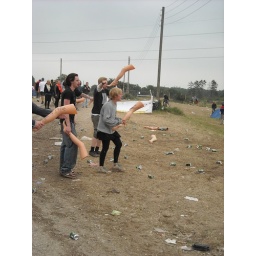
This girl in grey was the only female and a real trooper.